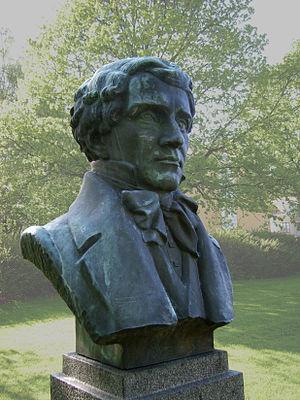
Adolf Fredrik Lindblad, né le 1ᵉʳ février 1801 – mort le 23 août 1878, est un compositeur suédois, surtout connu pour ses mélodies.